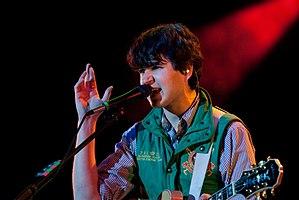
Vampire Weekend est un groupe de rock indépendant américain, originaire de New York.